Kathavarayan (1958 film)

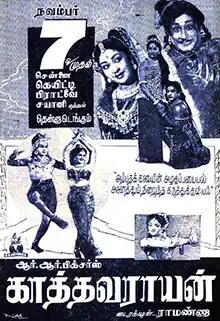
Theatrical release poster

Kathavarayan is a 1958 Indian Tamil-language Hindu mythological film produced and directed by T. R. Ramanna, and written by Thuraiyur K. Murthy. A remake of the 1941 film "Aryamala", it stars Sivaji Ganesan and Savitri. The film was released on 7 November 1958.